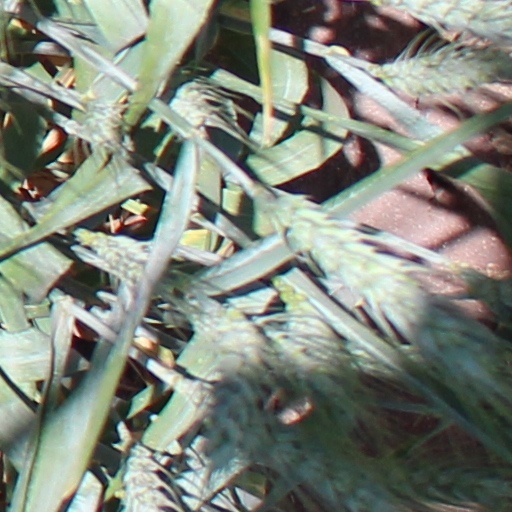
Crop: wheat